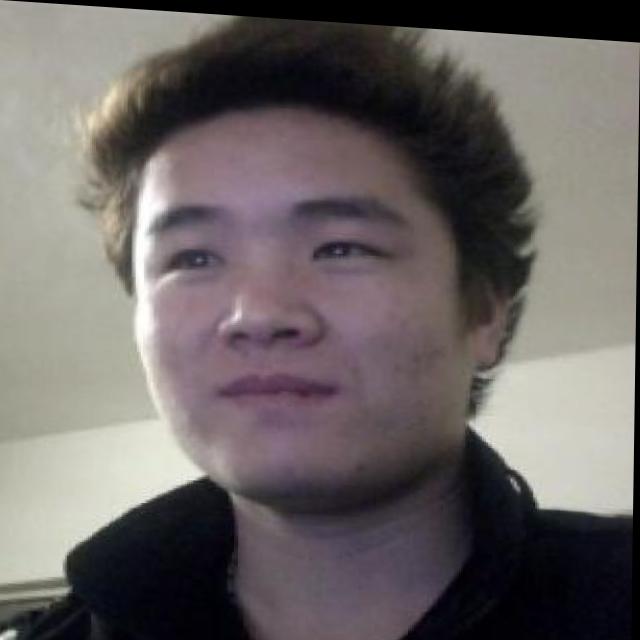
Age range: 21-44